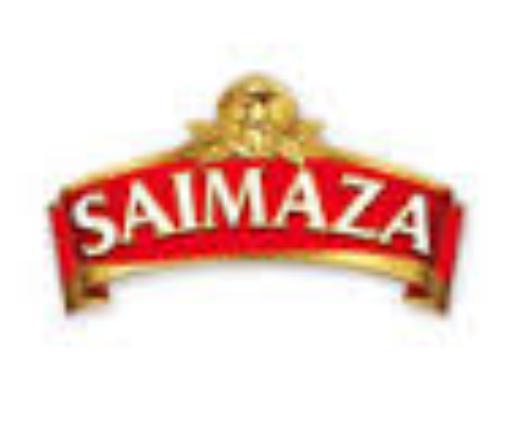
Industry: Food